Drumming (snipe)

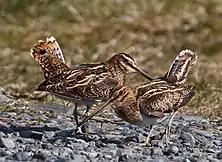
Common Snipe ("Gallinago gallinago")

The common snipe ("Gallinago gallinago") is regarded as one of the most successful snipe, and can be found in every continent apart from Australia and Antarctica. They range from around 225 to 300 mm in length and some characteristic traits of their appearance include having horizontal ochre stripes along their back, dark stripes on top of their head, and light underparts which disrupts their plumage and breaks up their shape when they are resting.